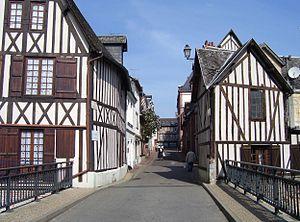
Maisons à la colombage à Bernay (Eure, France). Pont sur la Charentonne à l'ancienne porte de ville (porte de Boucheville/porte de Paris)."
Bernay est une commune française située dans le département de l'Eure en Normandie.